Grand Duchess Maria Alexandrovna of Russia

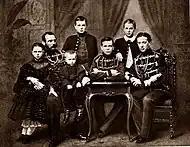
From left to right: Grand Duchess Maria Alexandrovna, Emperor Alexander II with Grand Duke Sergei Alexandrovich in his lap, Grand Duke Vladimir Alexandrovich, Grand Duke Alexander Alexandrovich on the table with his arms crossed, Grand Duke Alexei Alexandrovich and Tsarevich Nicholas Alexandrovich

Grand Duchess Maria Alexandrovna was born on at the Alexander Palace in Tsarskoye Selo. She was the sixth child and only surviving daughter among the eight children of Emperor Alexander II and his first wife, Empress Maria Alexandrovna (née Princess Marie of Hesse and by Rhine). At the time of her birth, her grandfather, Nicholas I, was on the Russian throne and her father was Tsesarevich. In 1855, when Maria was seventeen months old, Nicholas I died and her father became the new Russian emperor. The Grand Duchess grew up as the only girl with four older brothers and two younger ones. She did not know her only sister, Alexandra, who had died before she was born. Maria herself almost died from a throat disease at the age of seven.